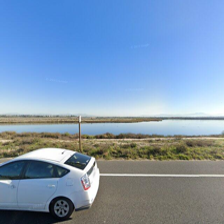
Label: streetView